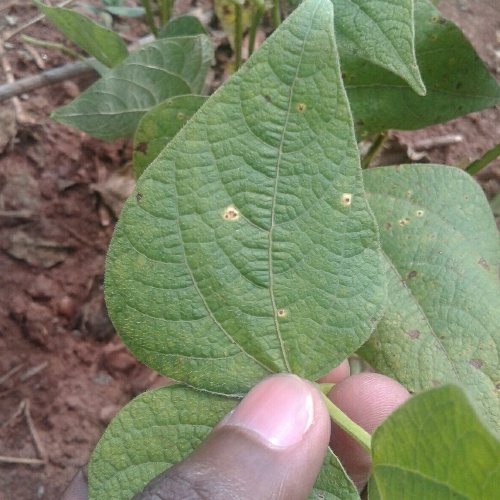
Leaf condition: bean_rust